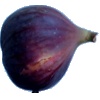
Label: Fig 1